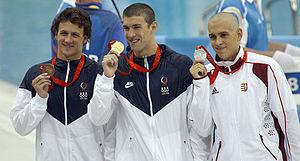
Les Jeux olympiques d'été de 2008, Jeux de la XXIXᵉ Olympiade de l’ère moderne, ont eu lieu à Pékin et dans six autres villes chinoises du 8 août au 24 août 2008. 11 028 athlètes provenant de 204 pays différents se sont affrontés dans 28 sports pour décrocher un total de 958 médailles.
Ryan Steven Lochte, né le 3 août 1984 à Canandaigua, est un nageur américain spécialiste des épreuves de dos et quatre nages. Détenteur de 12 médailles olympiques dont six titres, et trente-sept fois champion du monde en grand et petit bassin depuis 2004, il est le seul nageur de l'histoire avec Grant Hackett à avoir conservé un titre mondial sur quatre championnats consécutifs, en l’occurrence sur 200 m quatre nages entre 2009 et 2015. Il détient d'ailleurs le record du monde de la distance, pris à son grand rival Michael Phelps en 2009.
Michael Fred Phelps est un nageur américain spécialiste des épreuves de papillon, de nage libre et de quatre nages. Il est le sportif le plus titré et le plus médaillé de l'histoire des Jeux olympiques, avec 28 médailles dont 23 d'or remportées entre 2004 et 2016. Il est également le nageur le plus titré de l'histoire des championnats du monde de natation en grand bassin, avec 26 médailles d'or remportées entre 2001 et 2011.